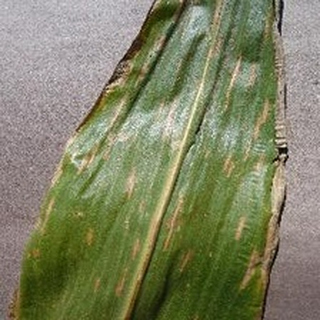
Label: corn_gray_leaf_spot